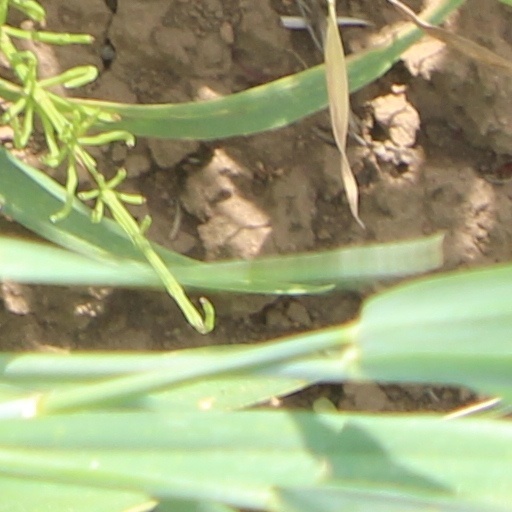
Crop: wheat